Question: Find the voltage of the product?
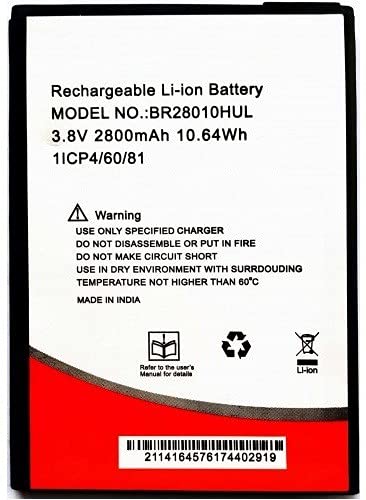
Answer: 3.8 volt